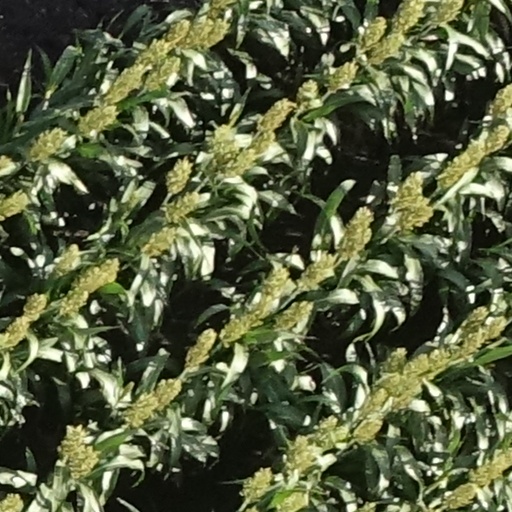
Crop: sorghum